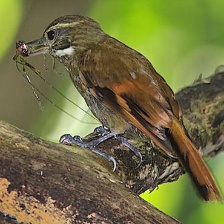
Species: GREAT XENOPS
Scientific name: MEGAXENOPS PARNAGUAE